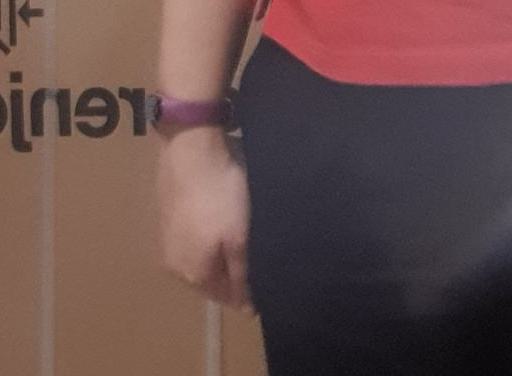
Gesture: no_gesture